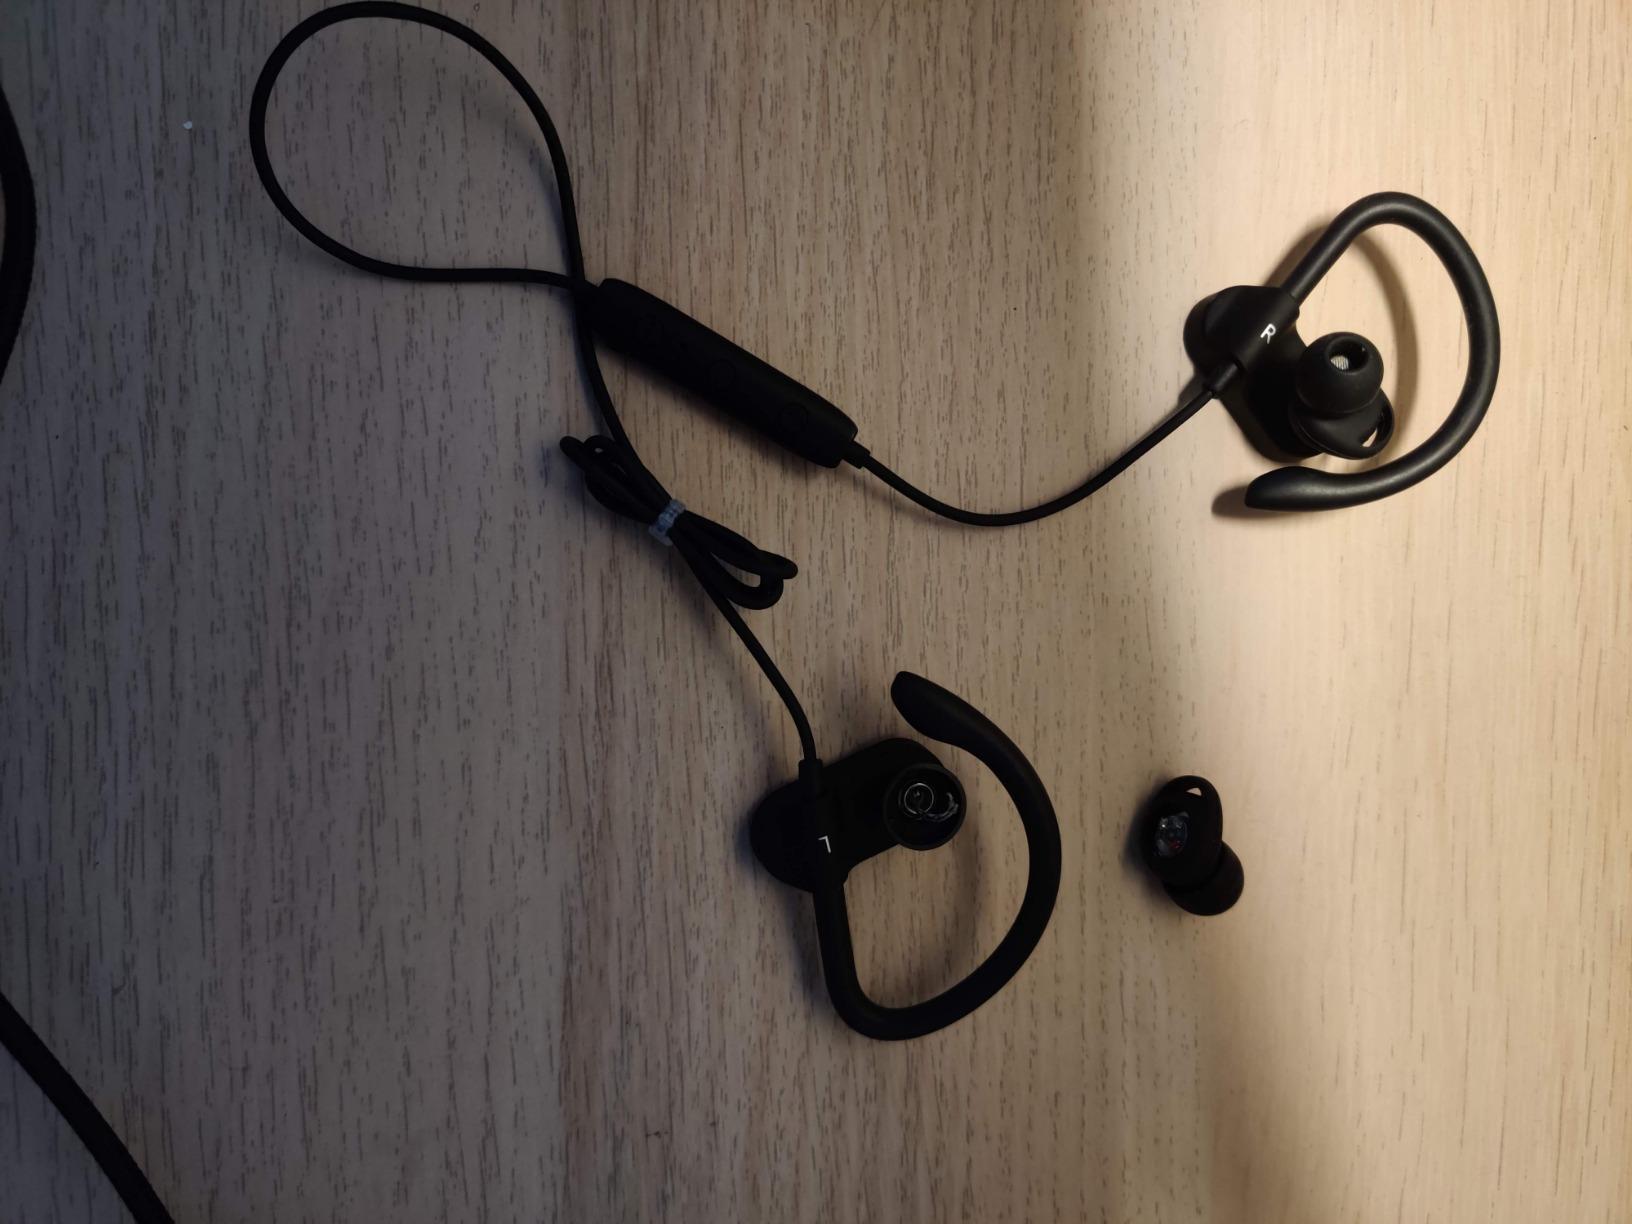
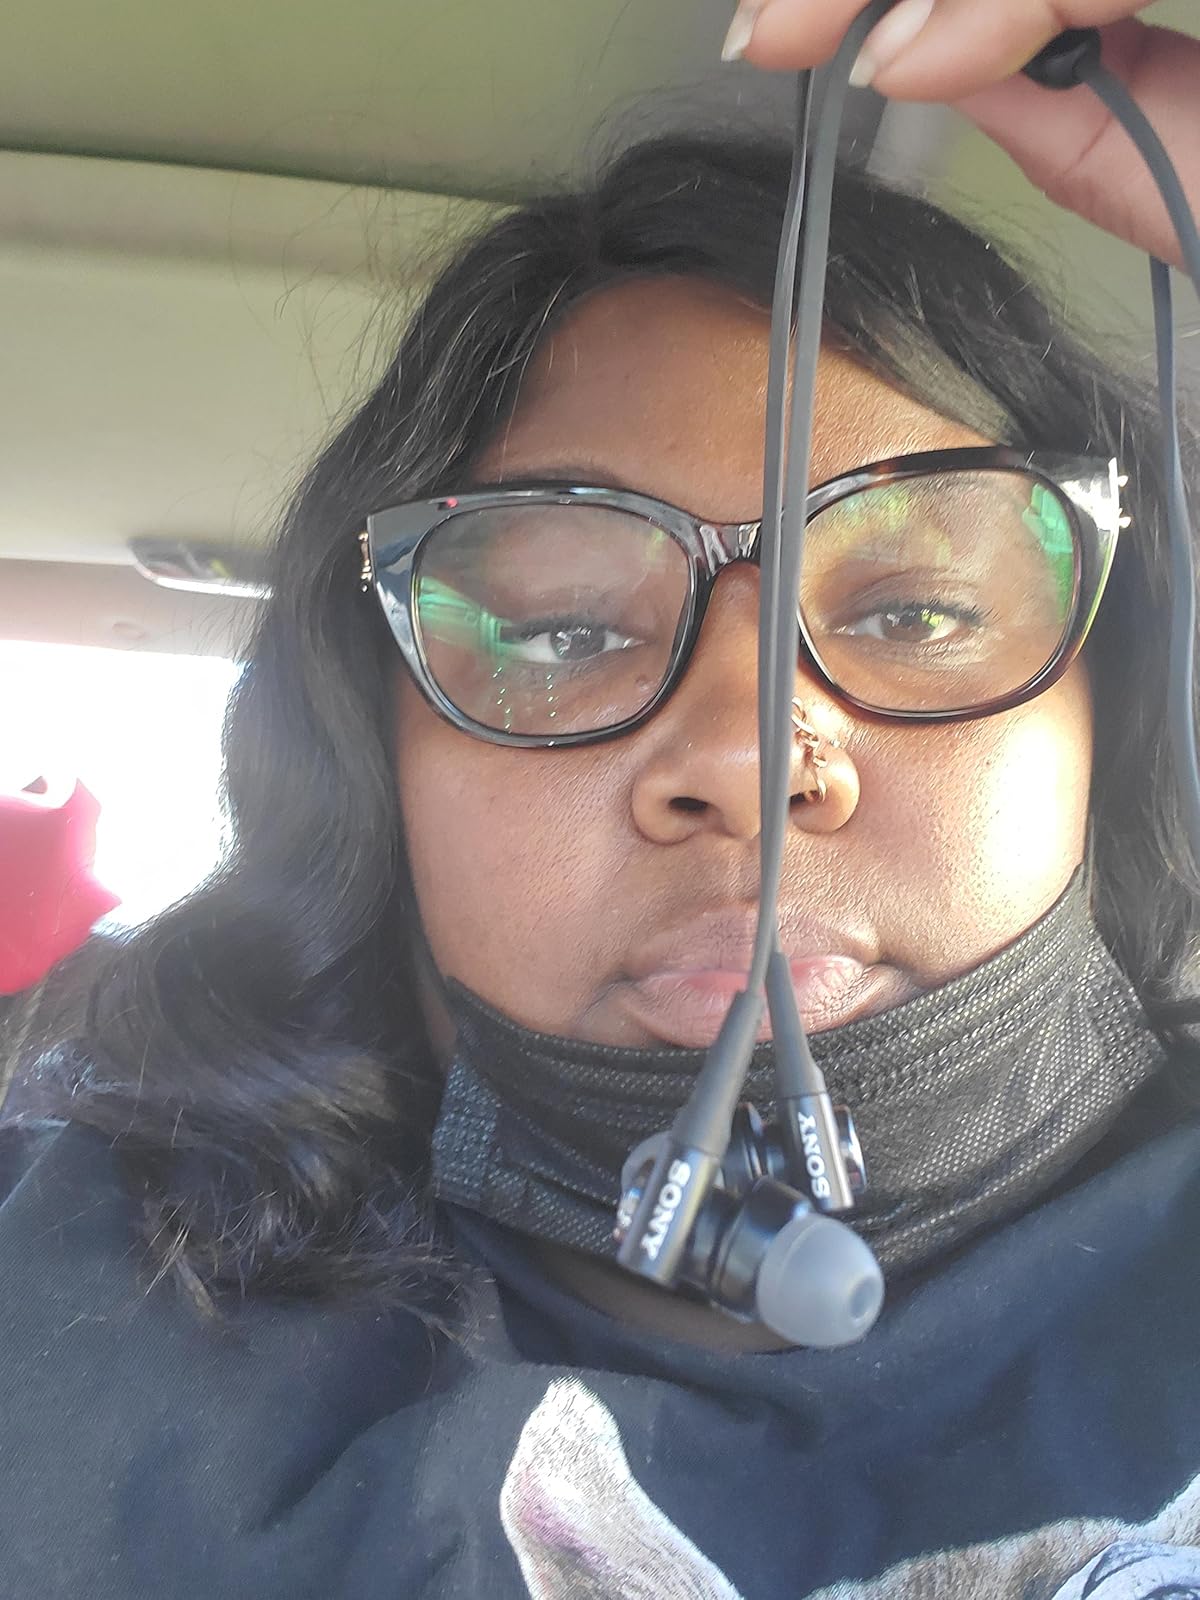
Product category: headphones
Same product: no